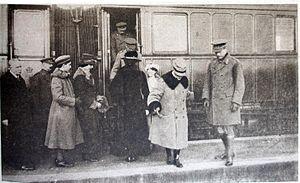
Le Miroir N°224, page 13, de gauche à doite le prince Umberto, Mafalda, la reine d'Italie de dos et de la reine de Belgique, de face Victor-Emmanuel III et Albert I. Les souverains belges rendaient visite aux troupes sur le front italien.